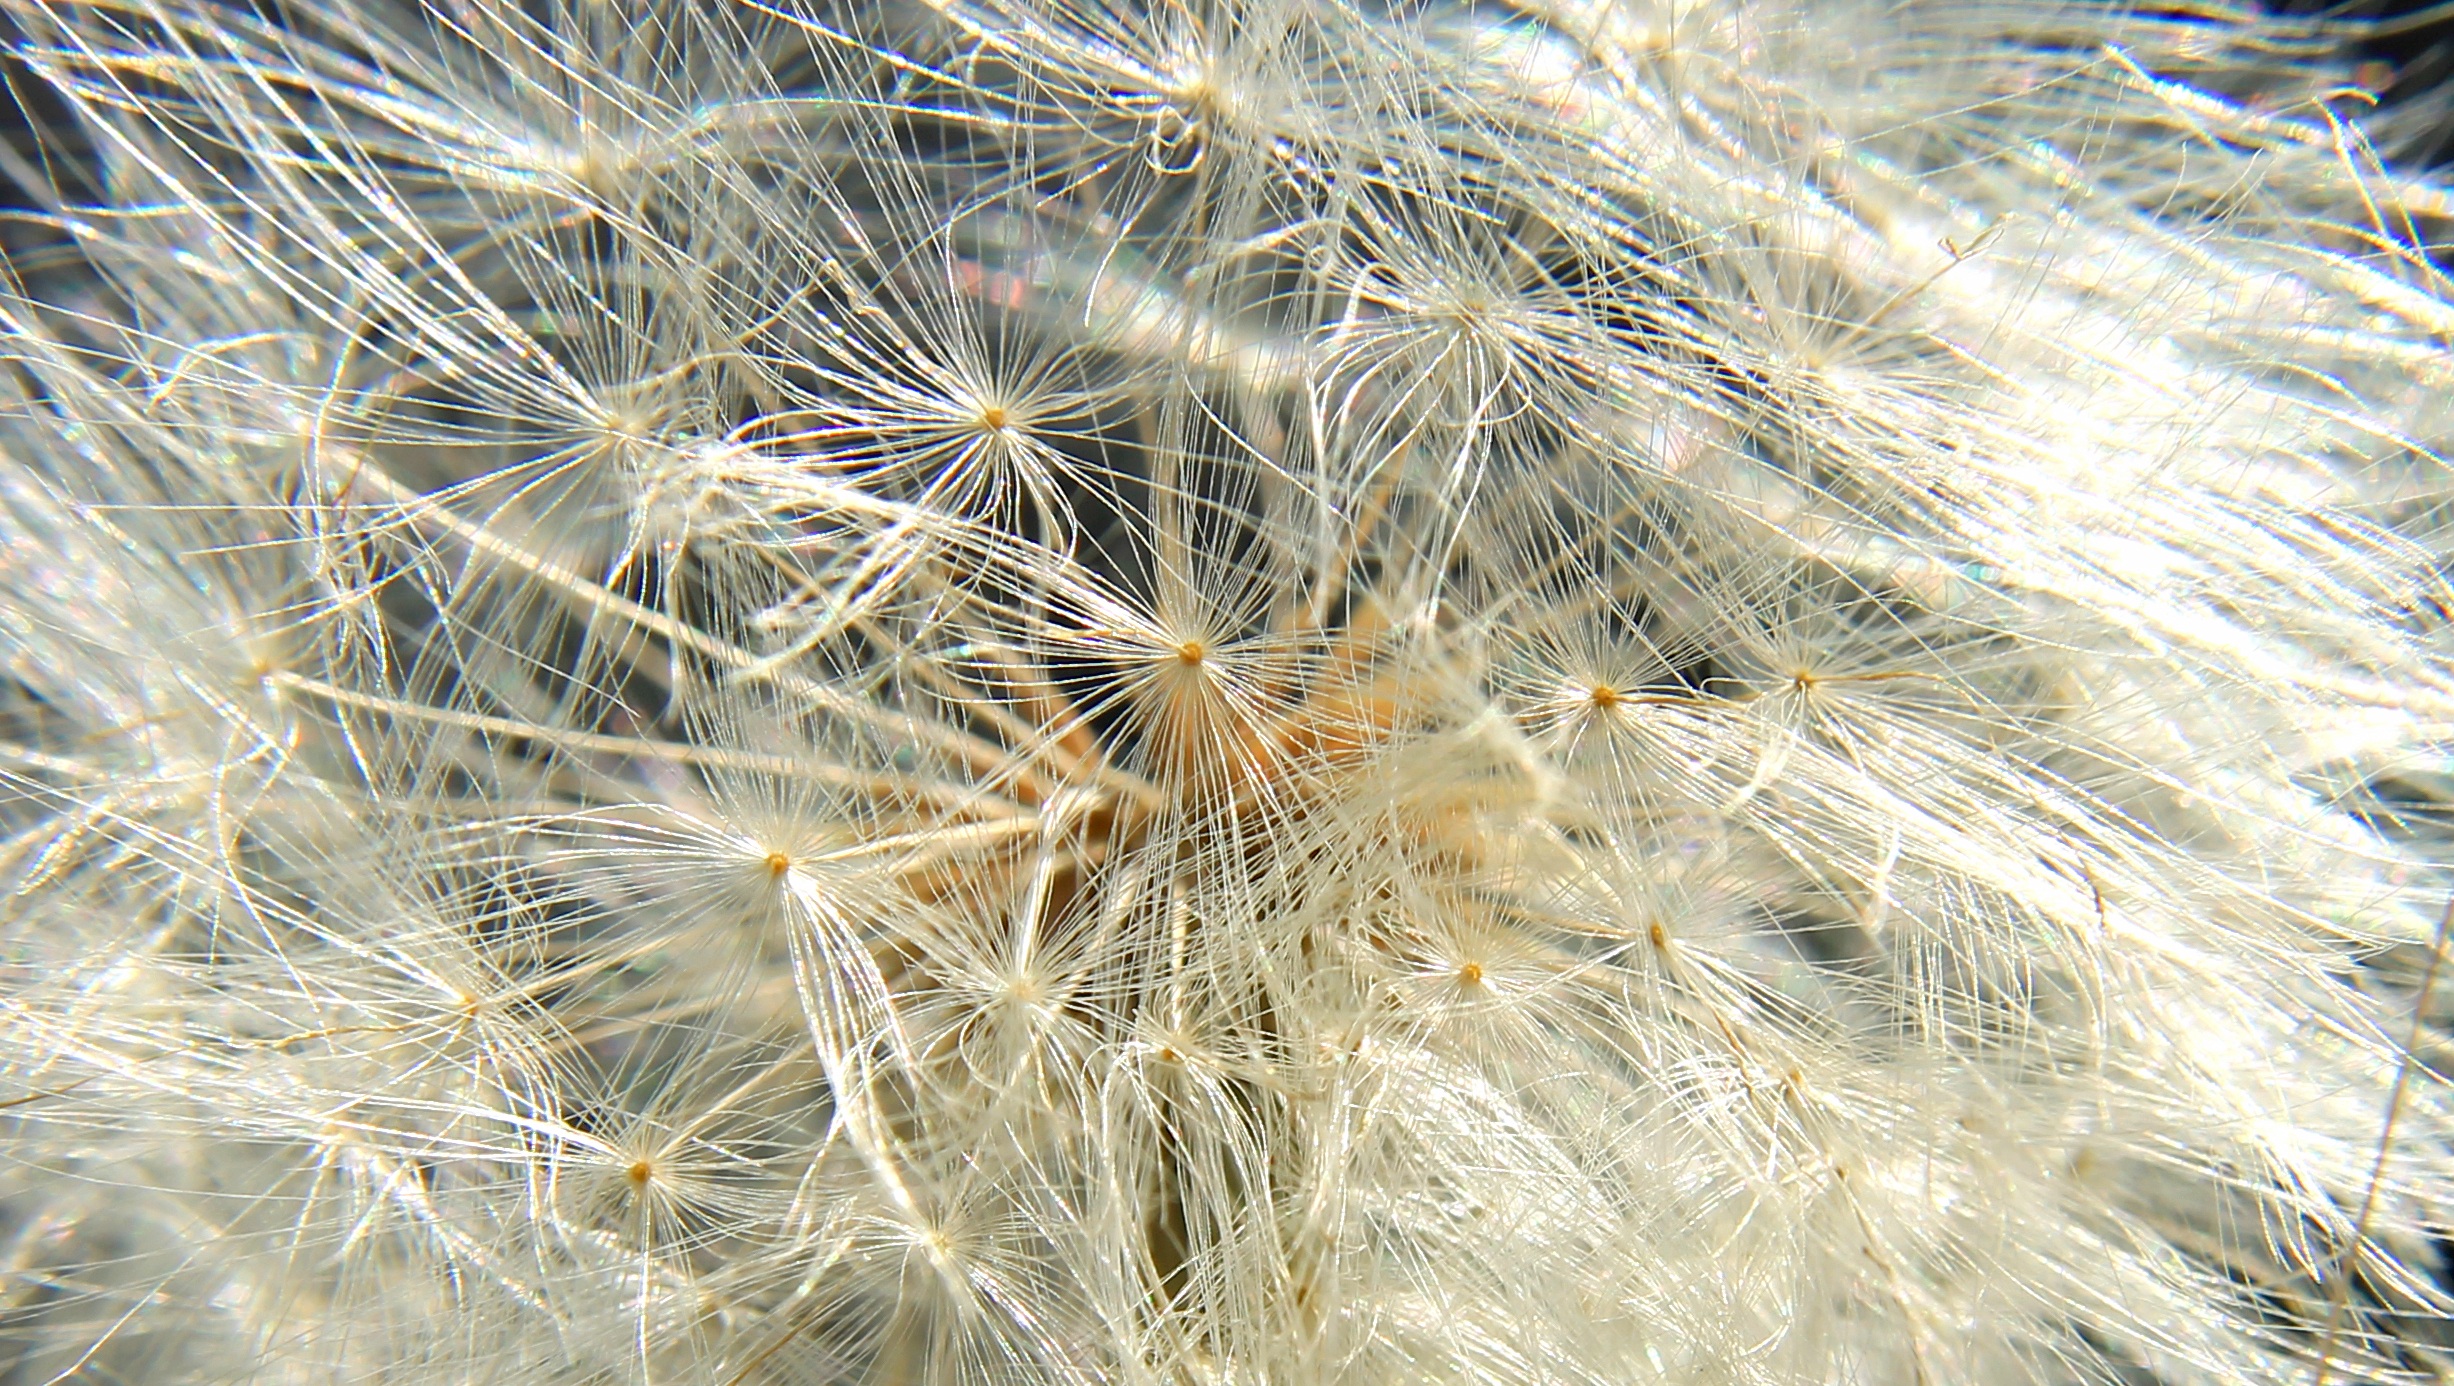
nature, grass, branch, plant, white, photography, dandelion, flower, frost, food, macro, garden, flora, flowers, close up, thistle, macro photography, flowering plant, flower of the field, dandelion flower, grass family, land plant, thorns spines and prickles